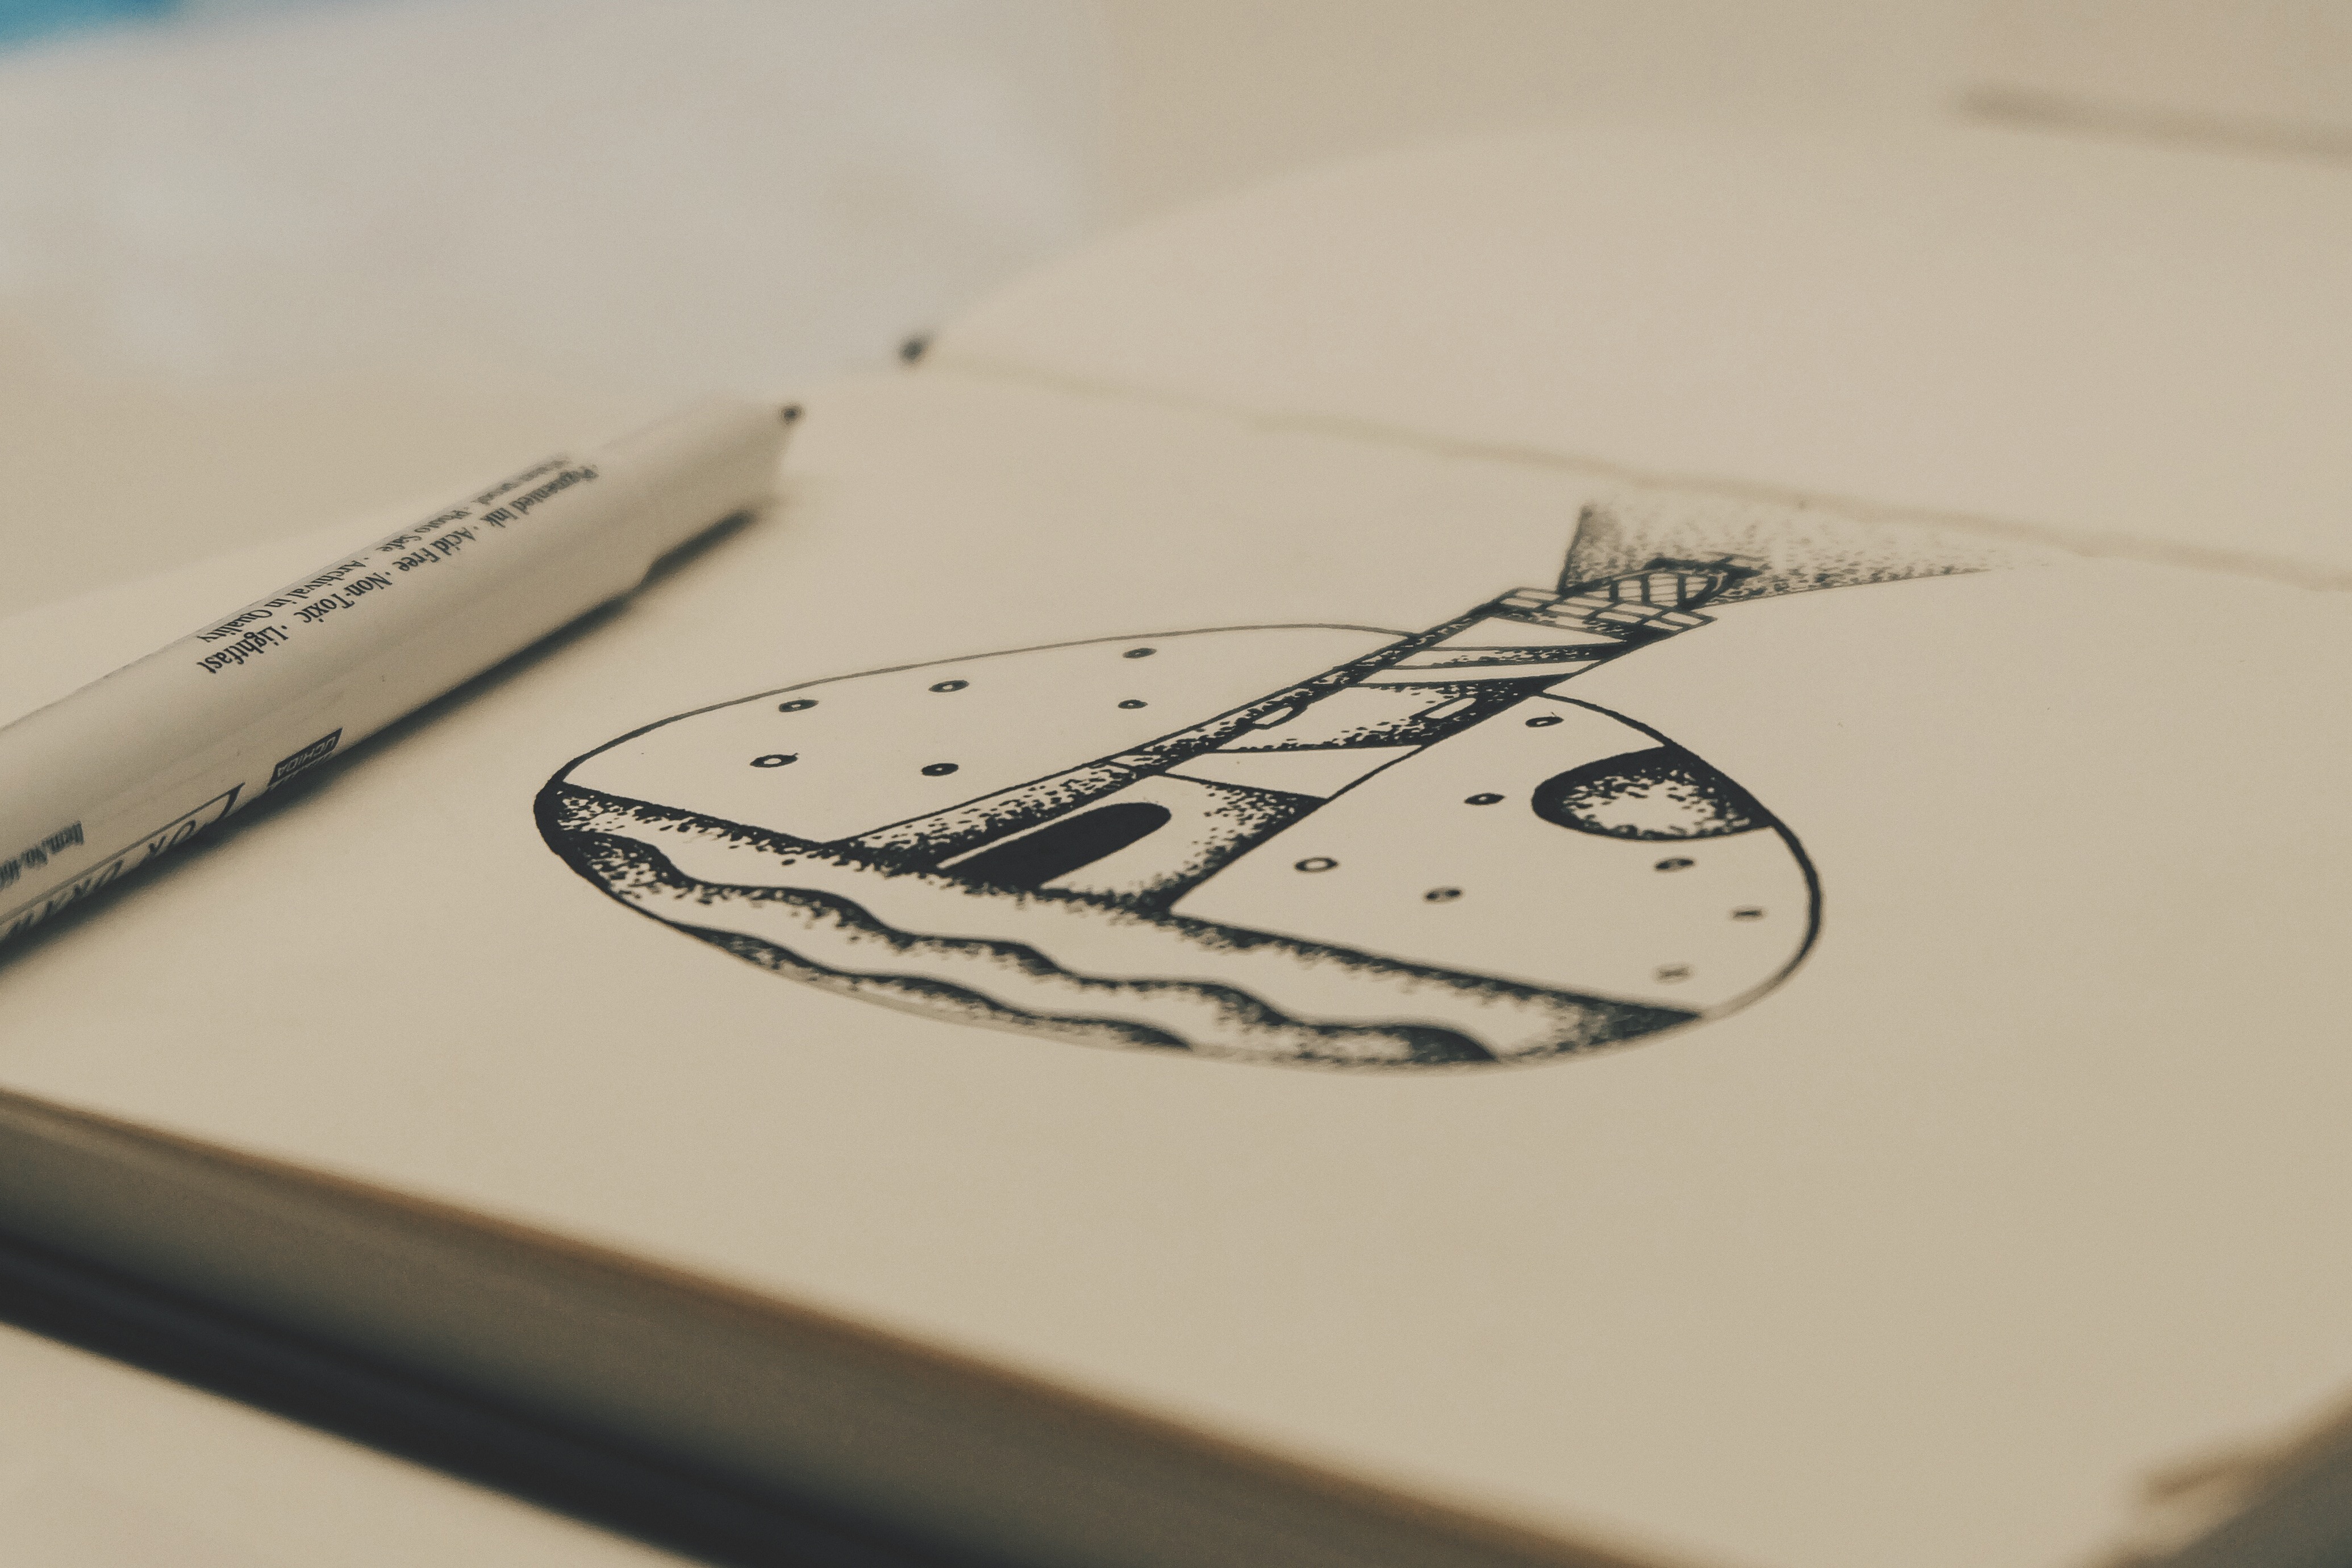
drawing, illustration, sketch, artwork, art, paper, ink